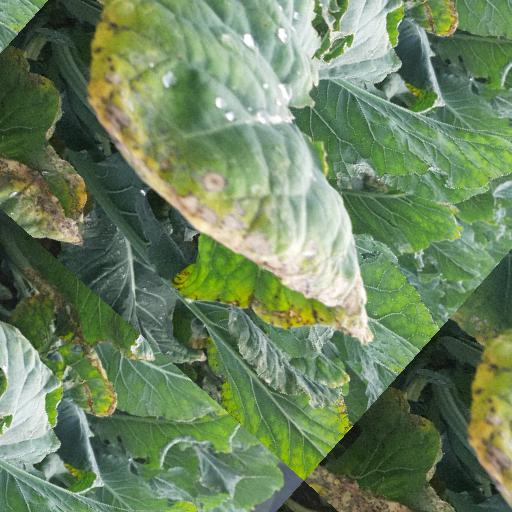
Label: Black Rot